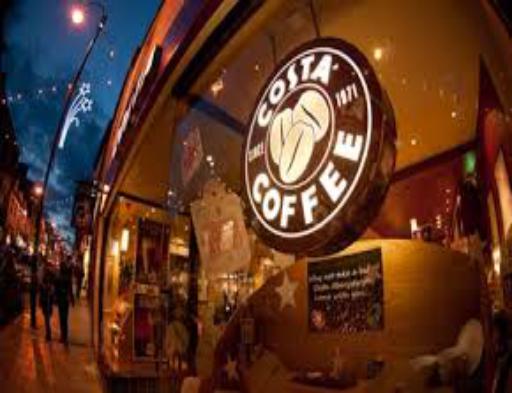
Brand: Costa Coffee
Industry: Food